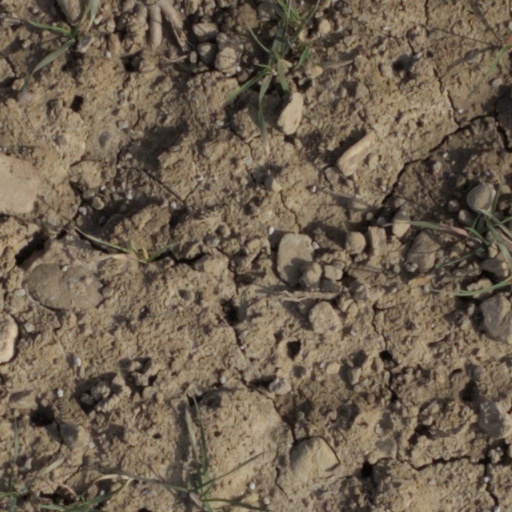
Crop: wheat